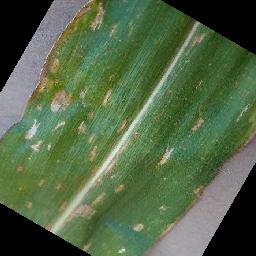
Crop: corn
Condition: (maize)_cercospora_spot_gray_spot